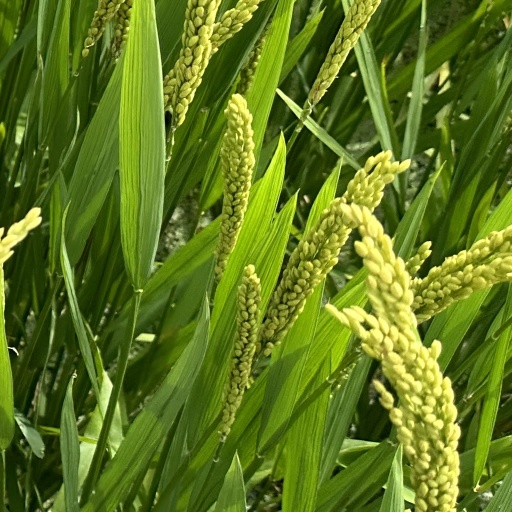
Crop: rice